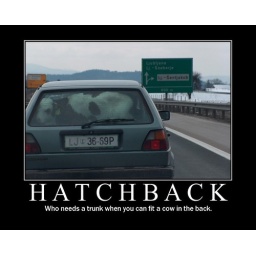
HATCHBACK - Who needs a truck when you can fit a cow in the back.